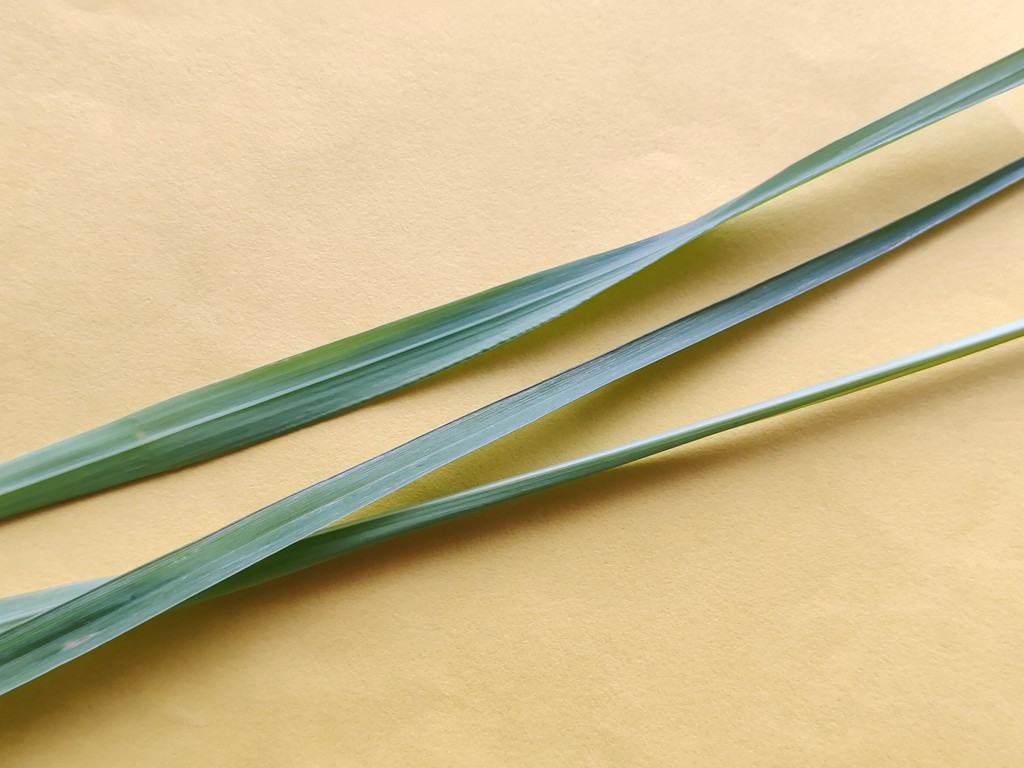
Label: Healthy